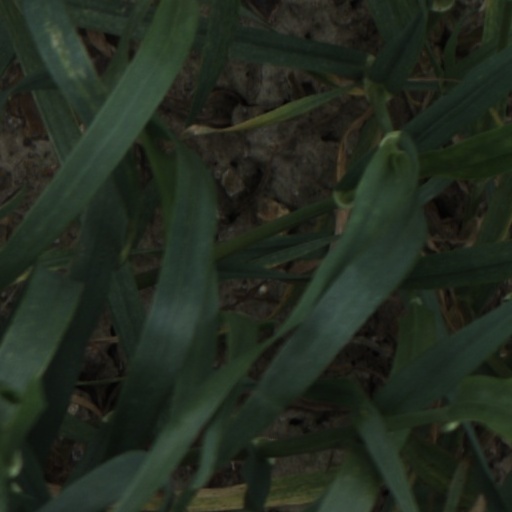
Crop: wheat